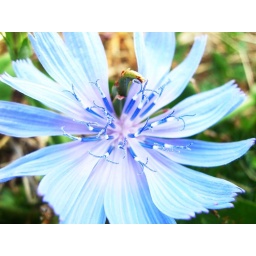
the sky in a flower